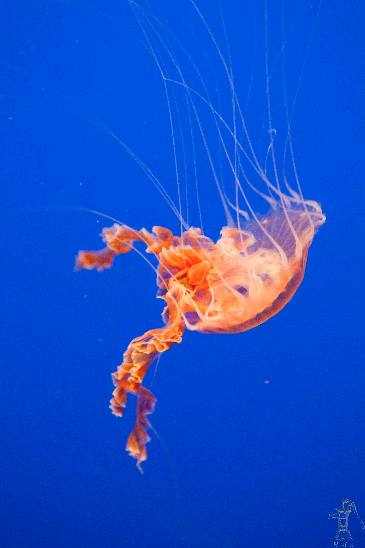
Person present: No